Hans Eichel

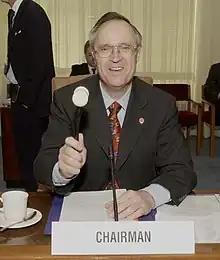
Eichel in 2001

At the beginning of his term, Eichel tried to decrease the German federal deficit and wanted a balanced budget until 2006. Initially he was successful and earned the nickname Iron Hans or Iron Minister because of his ability to exercise strict budget discipline. "The Economist" magazine's description of him: